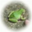
Label: frog